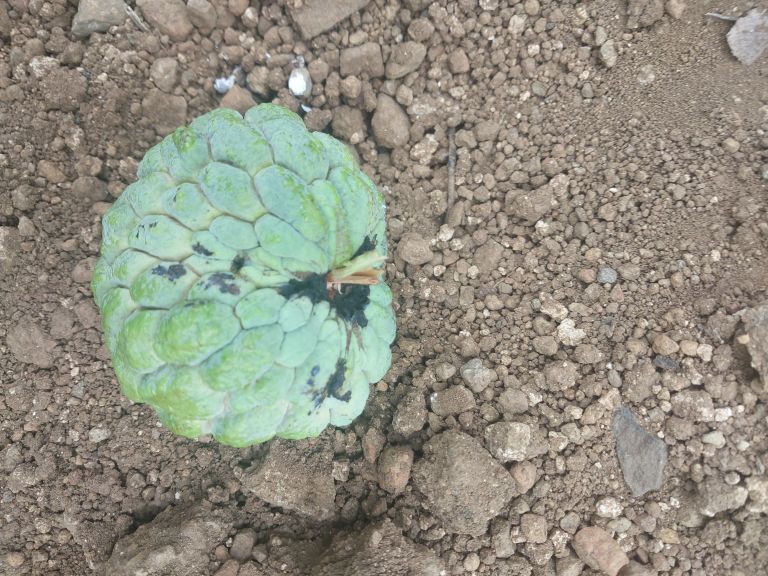
Disease label: Blank Canker